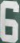
Number: 6